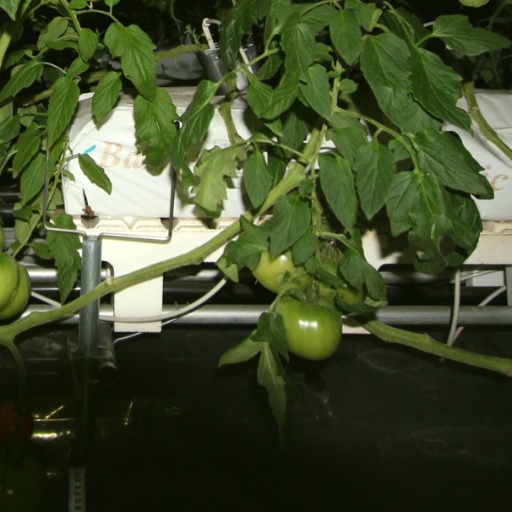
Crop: tomato